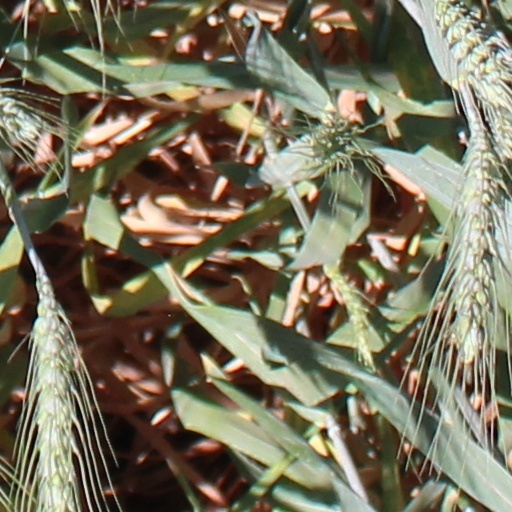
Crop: wheat